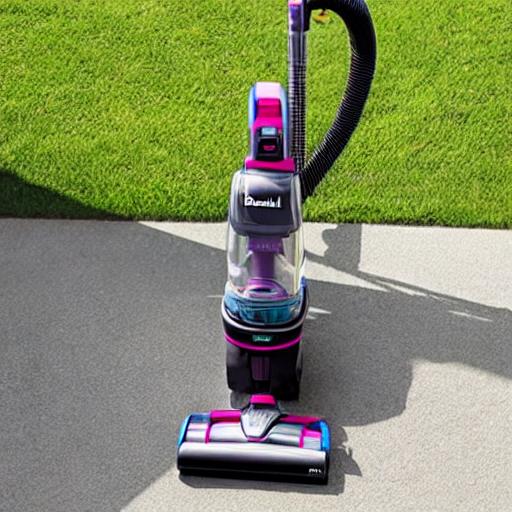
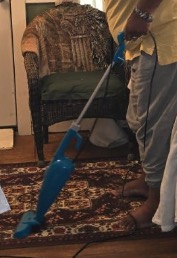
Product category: items_vacuum
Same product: no